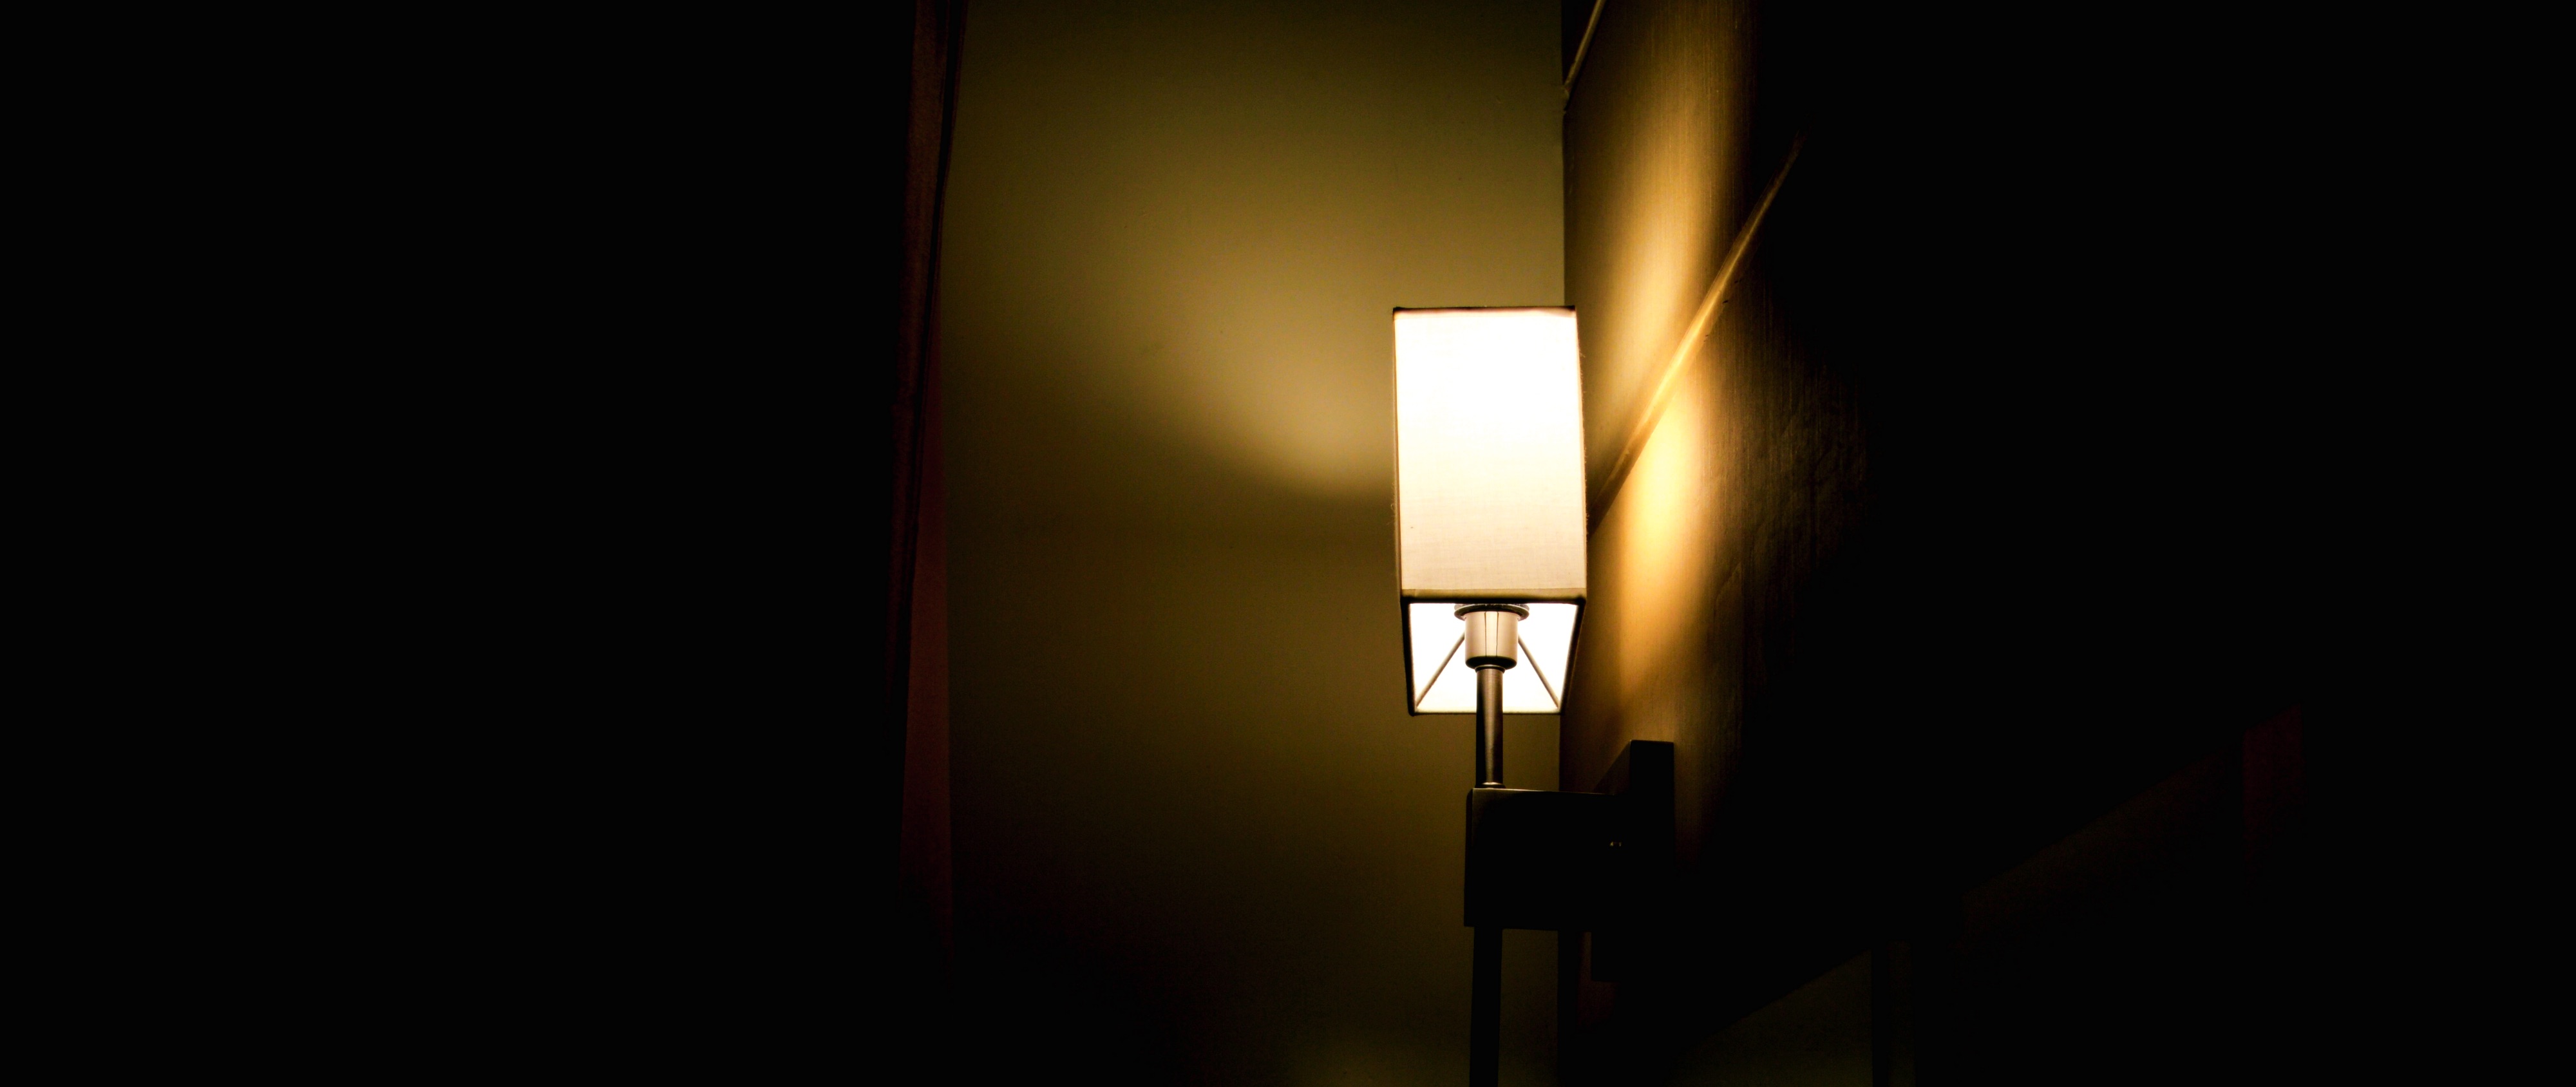
light, night, darkness, street light, lamp, lighting, light fixture, shape